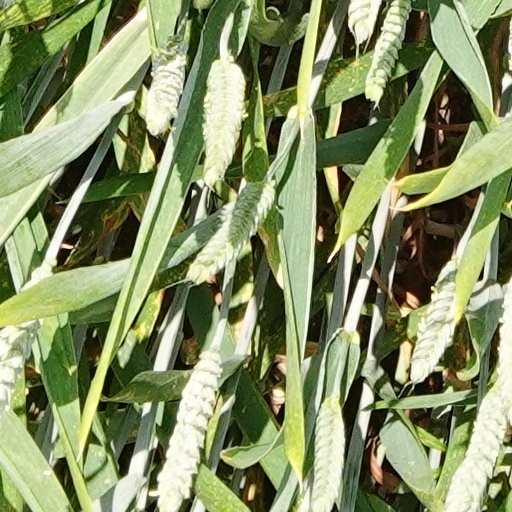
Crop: wheat